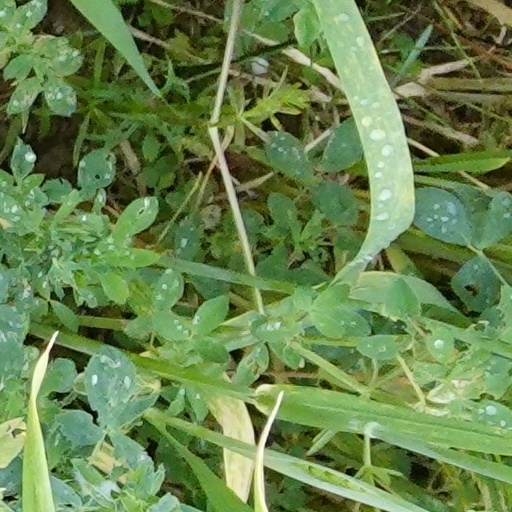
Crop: wheat